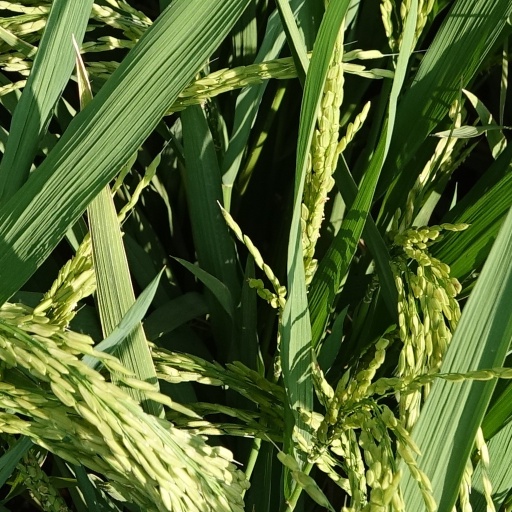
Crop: rice